Davy Jones (Pirates of the Caribbean)

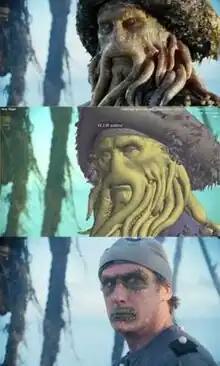
From reel to reality: Davy Jones is brought to life.

Before officially casting Bill Nighy, producers also met Jim Broadbent, Iain Glen and Richard E. Grant for the role. Other actors considered for the role included Christopher Walken and Ian McShane, with the latter being cast later as Blackbeard in "".